Lithuania–Spain relations

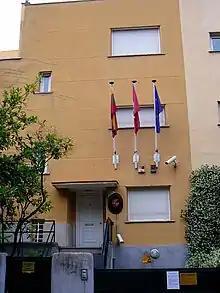
Embassy of Lithuania in Madrid

The dimplomatic relations between Lithuania and Spain were formally established on July 27, 1922. Spain re-established diplomatic relations with Lithuania after its independence restoration on September 7, 1991, and accredited – until the opening of the resident Embassy in 2004 – the Spanish Ambassador in Copenhagen.